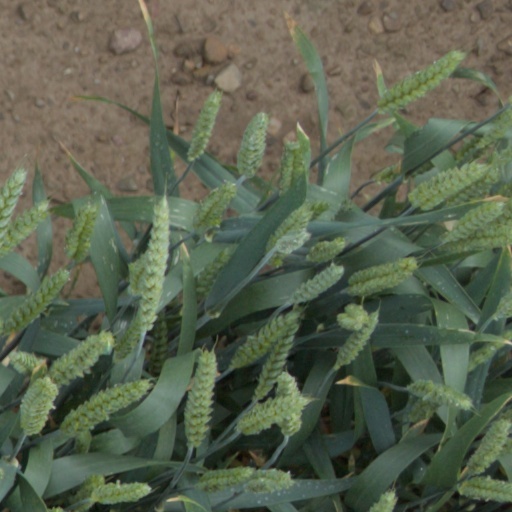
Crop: wheat